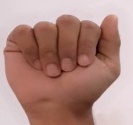
ASL sign: A